Rose

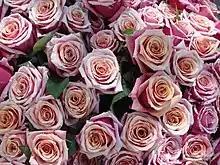
Bouquet of pink roses

Roses are a popular crop for both domestic and commercial cut flowers. Generally they are harvested and cut when in bud, and held in refrigerated conditions until ready for display at their point of sale. The price of the roses depends partly on the characteristics of the rose itself, such as how long the stem is and how big the bloom is, and partly on factors about how it was grown, such as which country it was grown in.